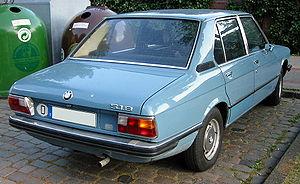
La BMW Série 5 E12 a été produite de 1972 à 1981. Conçue comme la remplaçante des populaires berlines Neue Klasse 1800 et 2000, la BMW E12 était positionnée dans la gamme entre les modèles à deux portes de la Série 02 et l'imposante berline E3. Bien que sa production ait continué en Afrique du Sud jusqu'en 1985, la BMW E12 a été remplacée par la BMW Série 5 E28 à partir de juin 1981.